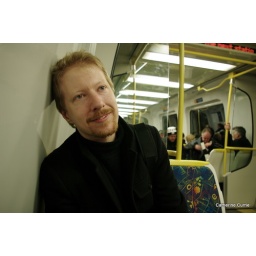
Taken on the train. There is something wistful about his face and the Collingwood supporters in the back ground are fun.